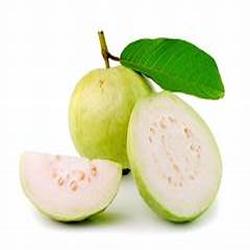
Label: Guava